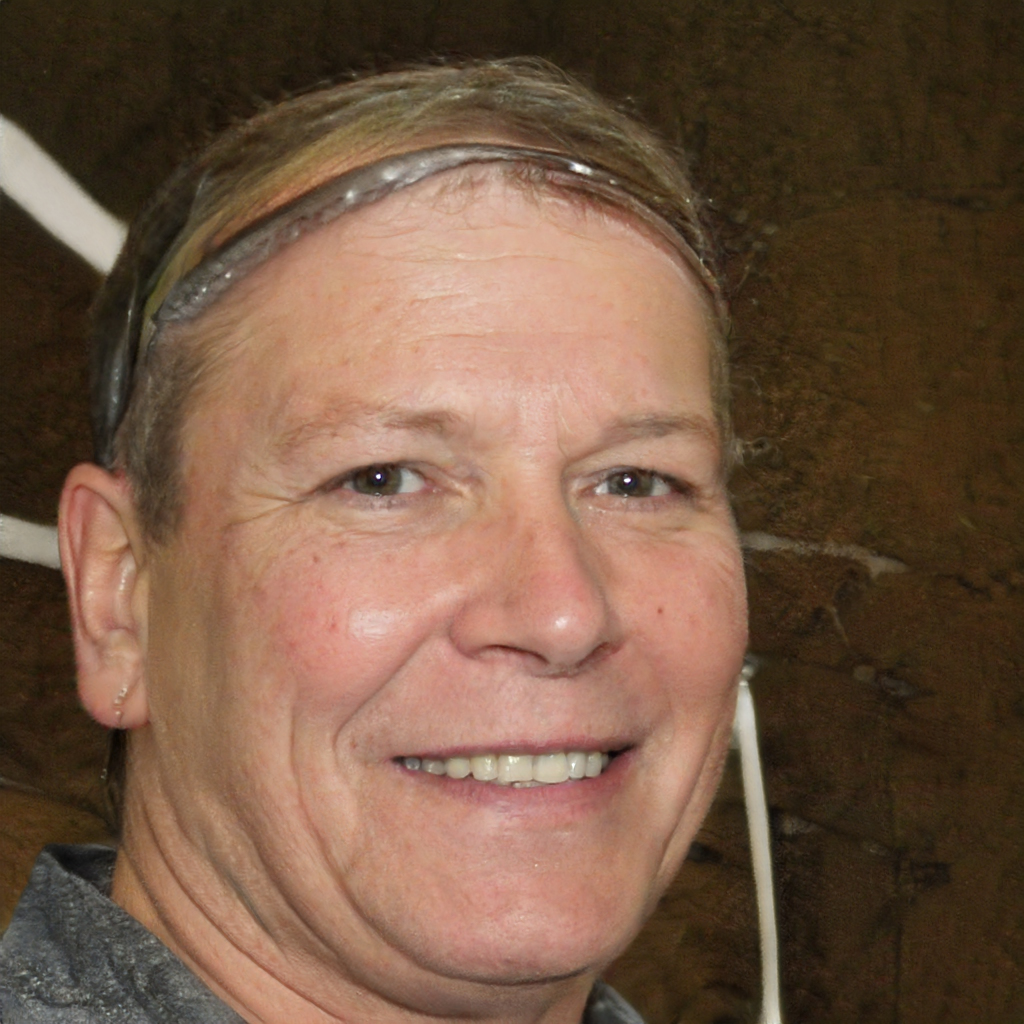
Label: Colored